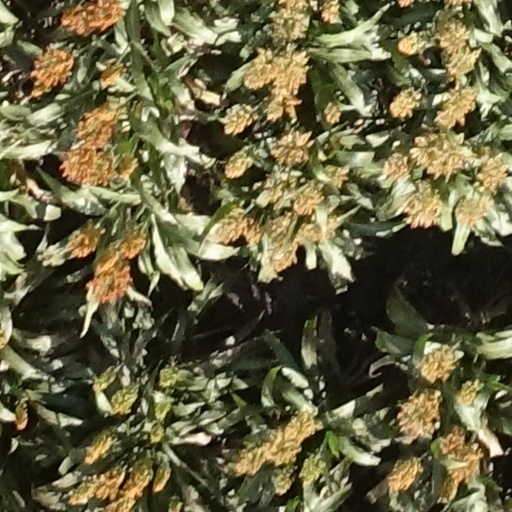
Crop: sorghum